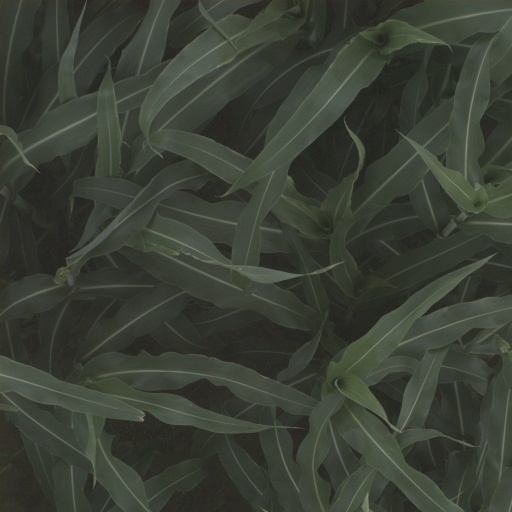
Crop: sorghum